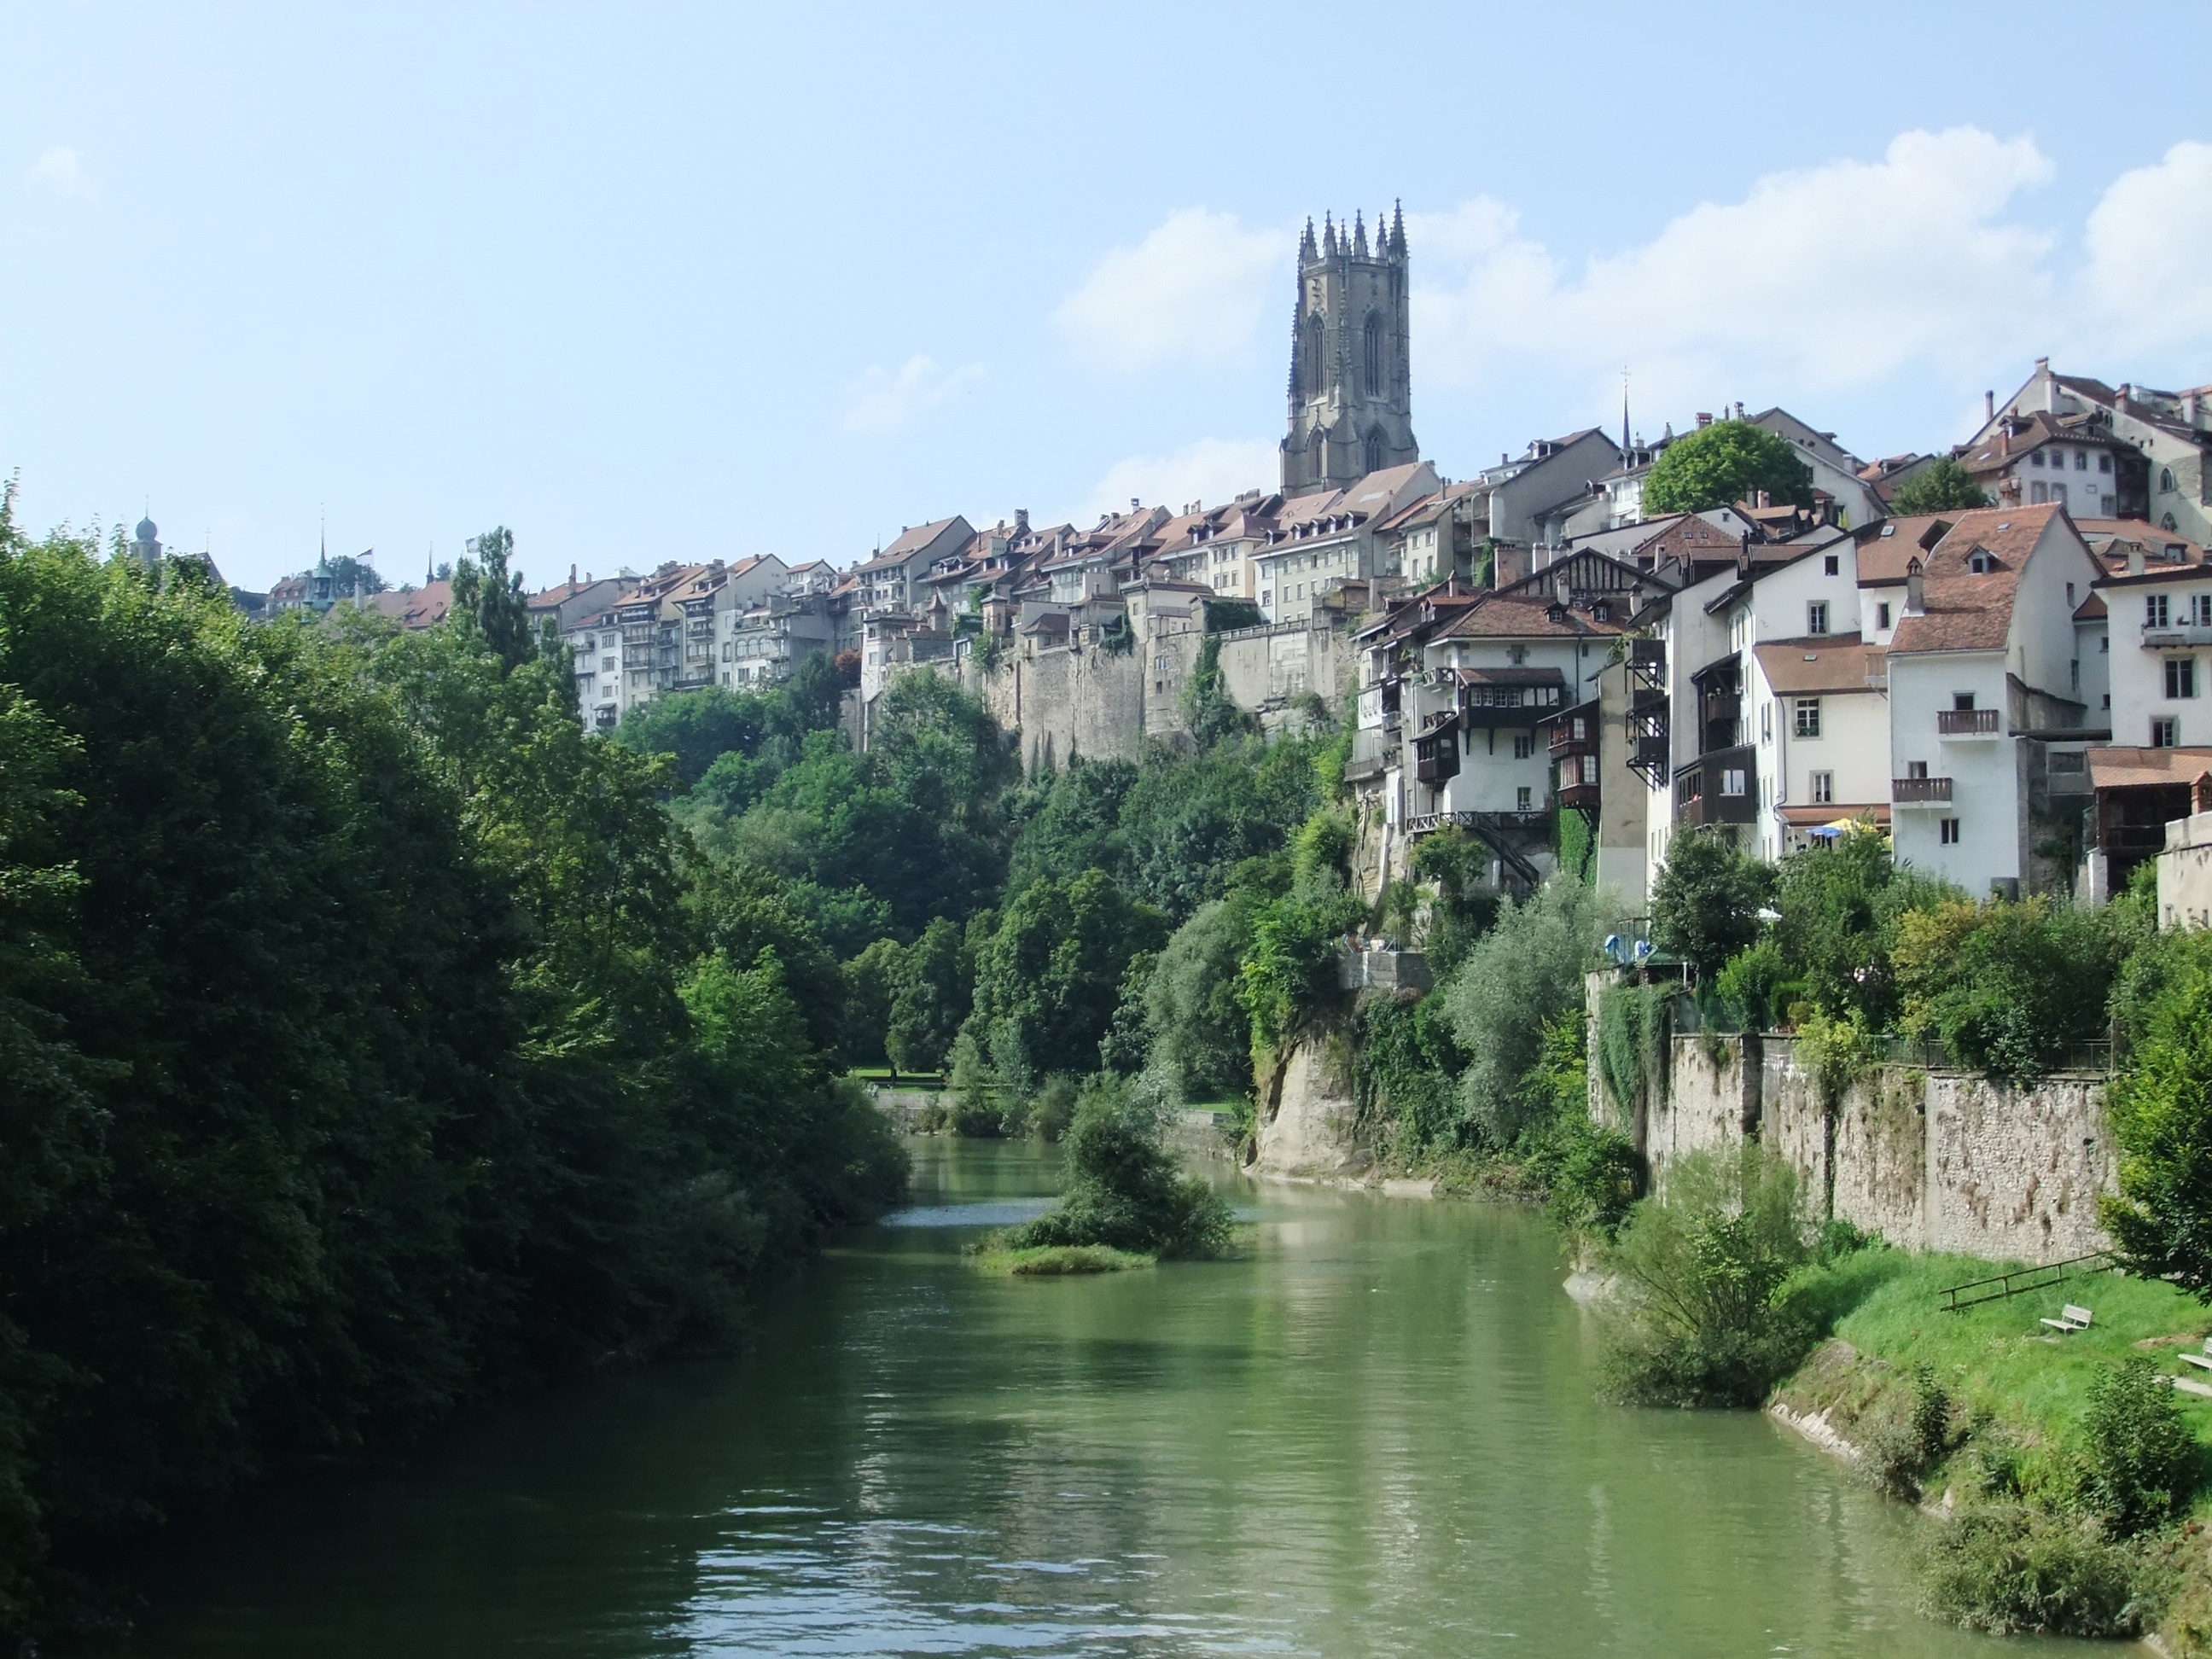
flower, town, city, river, summer, village, cathedral, tourism, waterway, switzerland, middle ages, fribourg, geographical feature, sarine